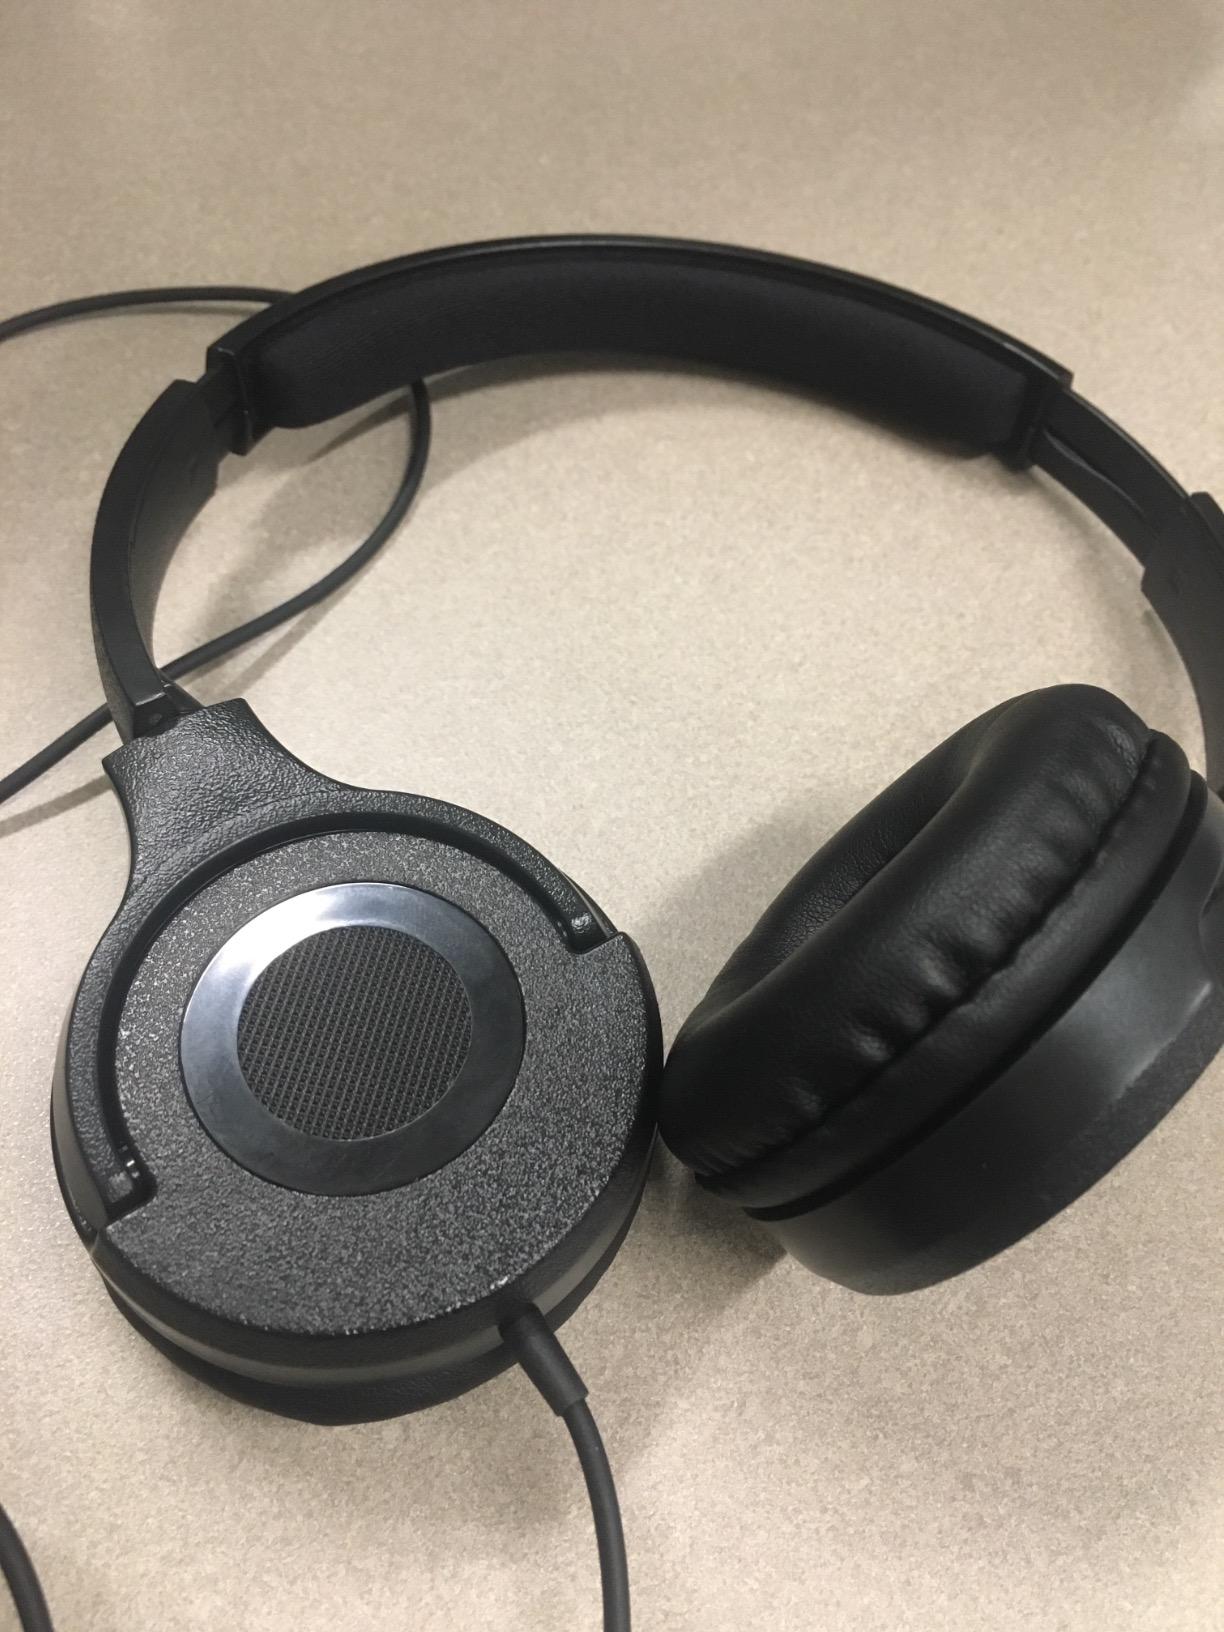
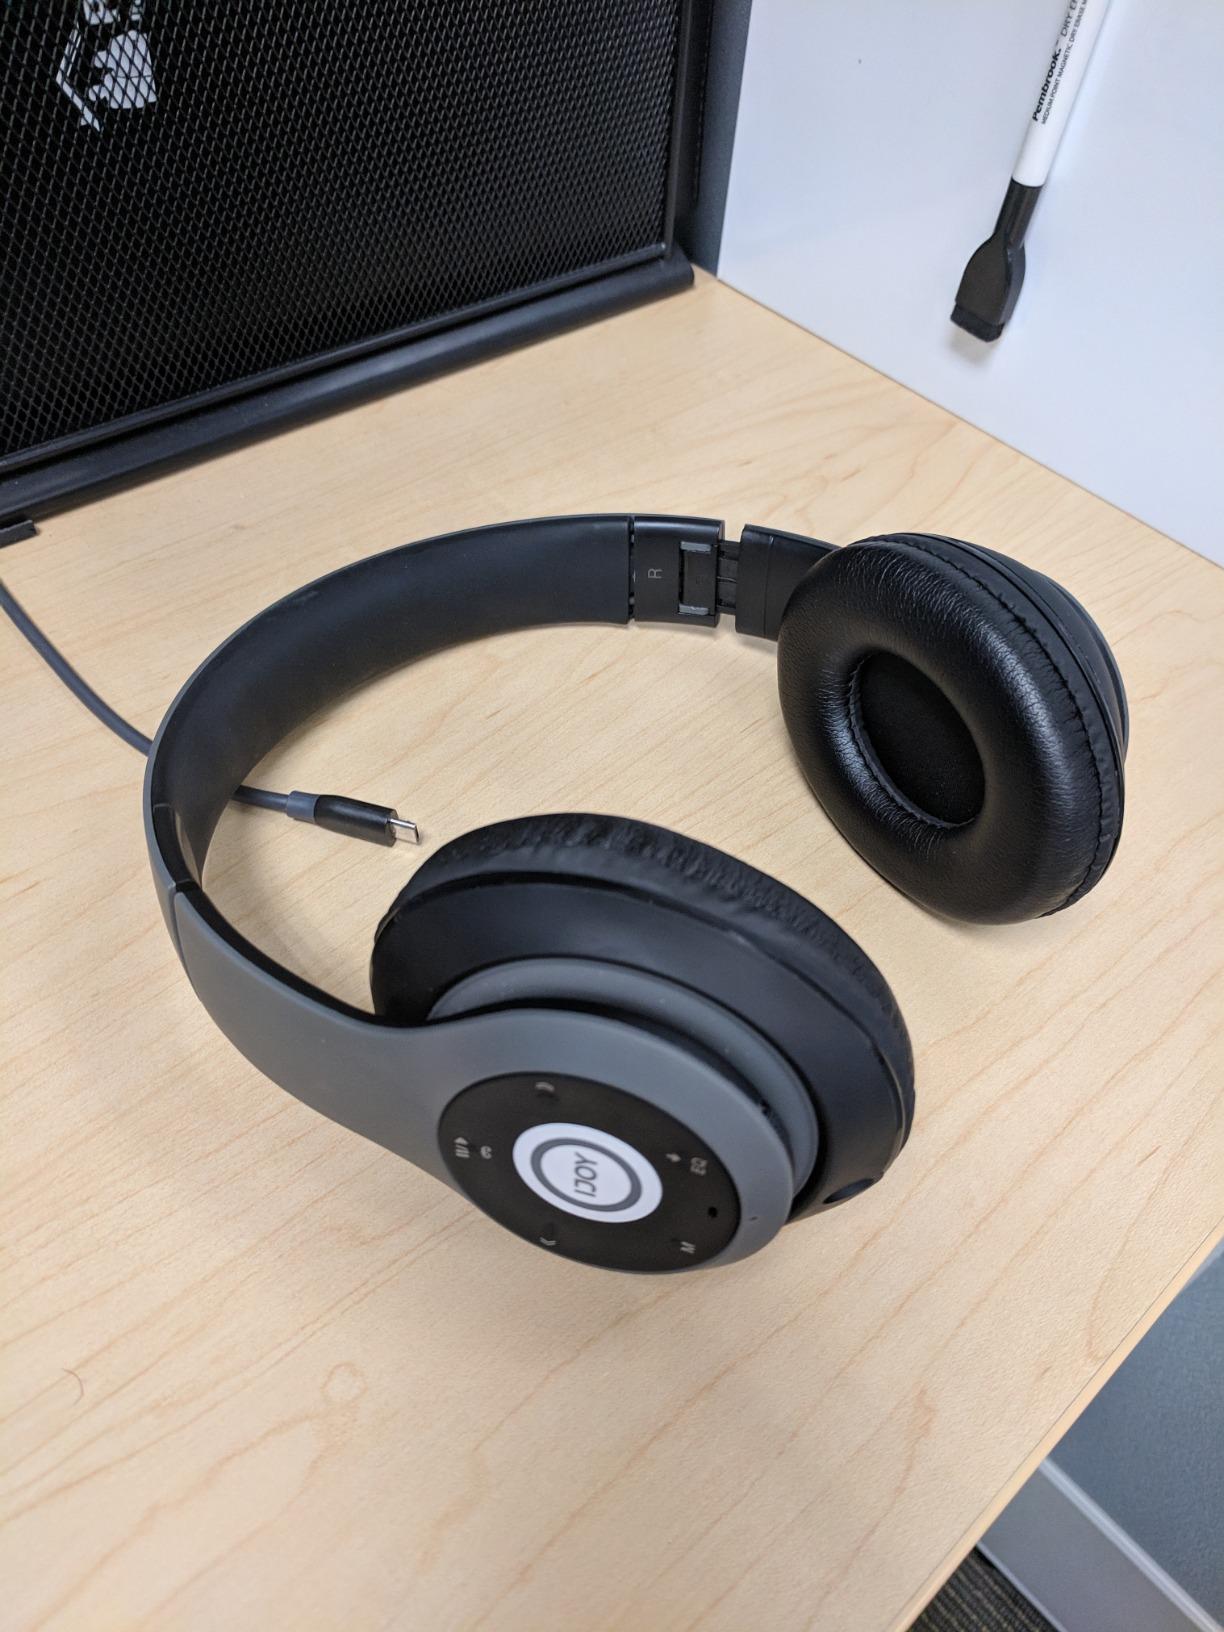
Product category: headphones
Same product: no